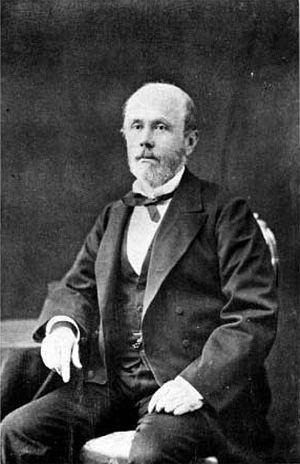
Aníbal Pinto Garmendia, né le 15 mars 1825 et mort le 9 juin 1884, est un homme d'État chilien. Il a été président du Chili de 1876 à 1881.